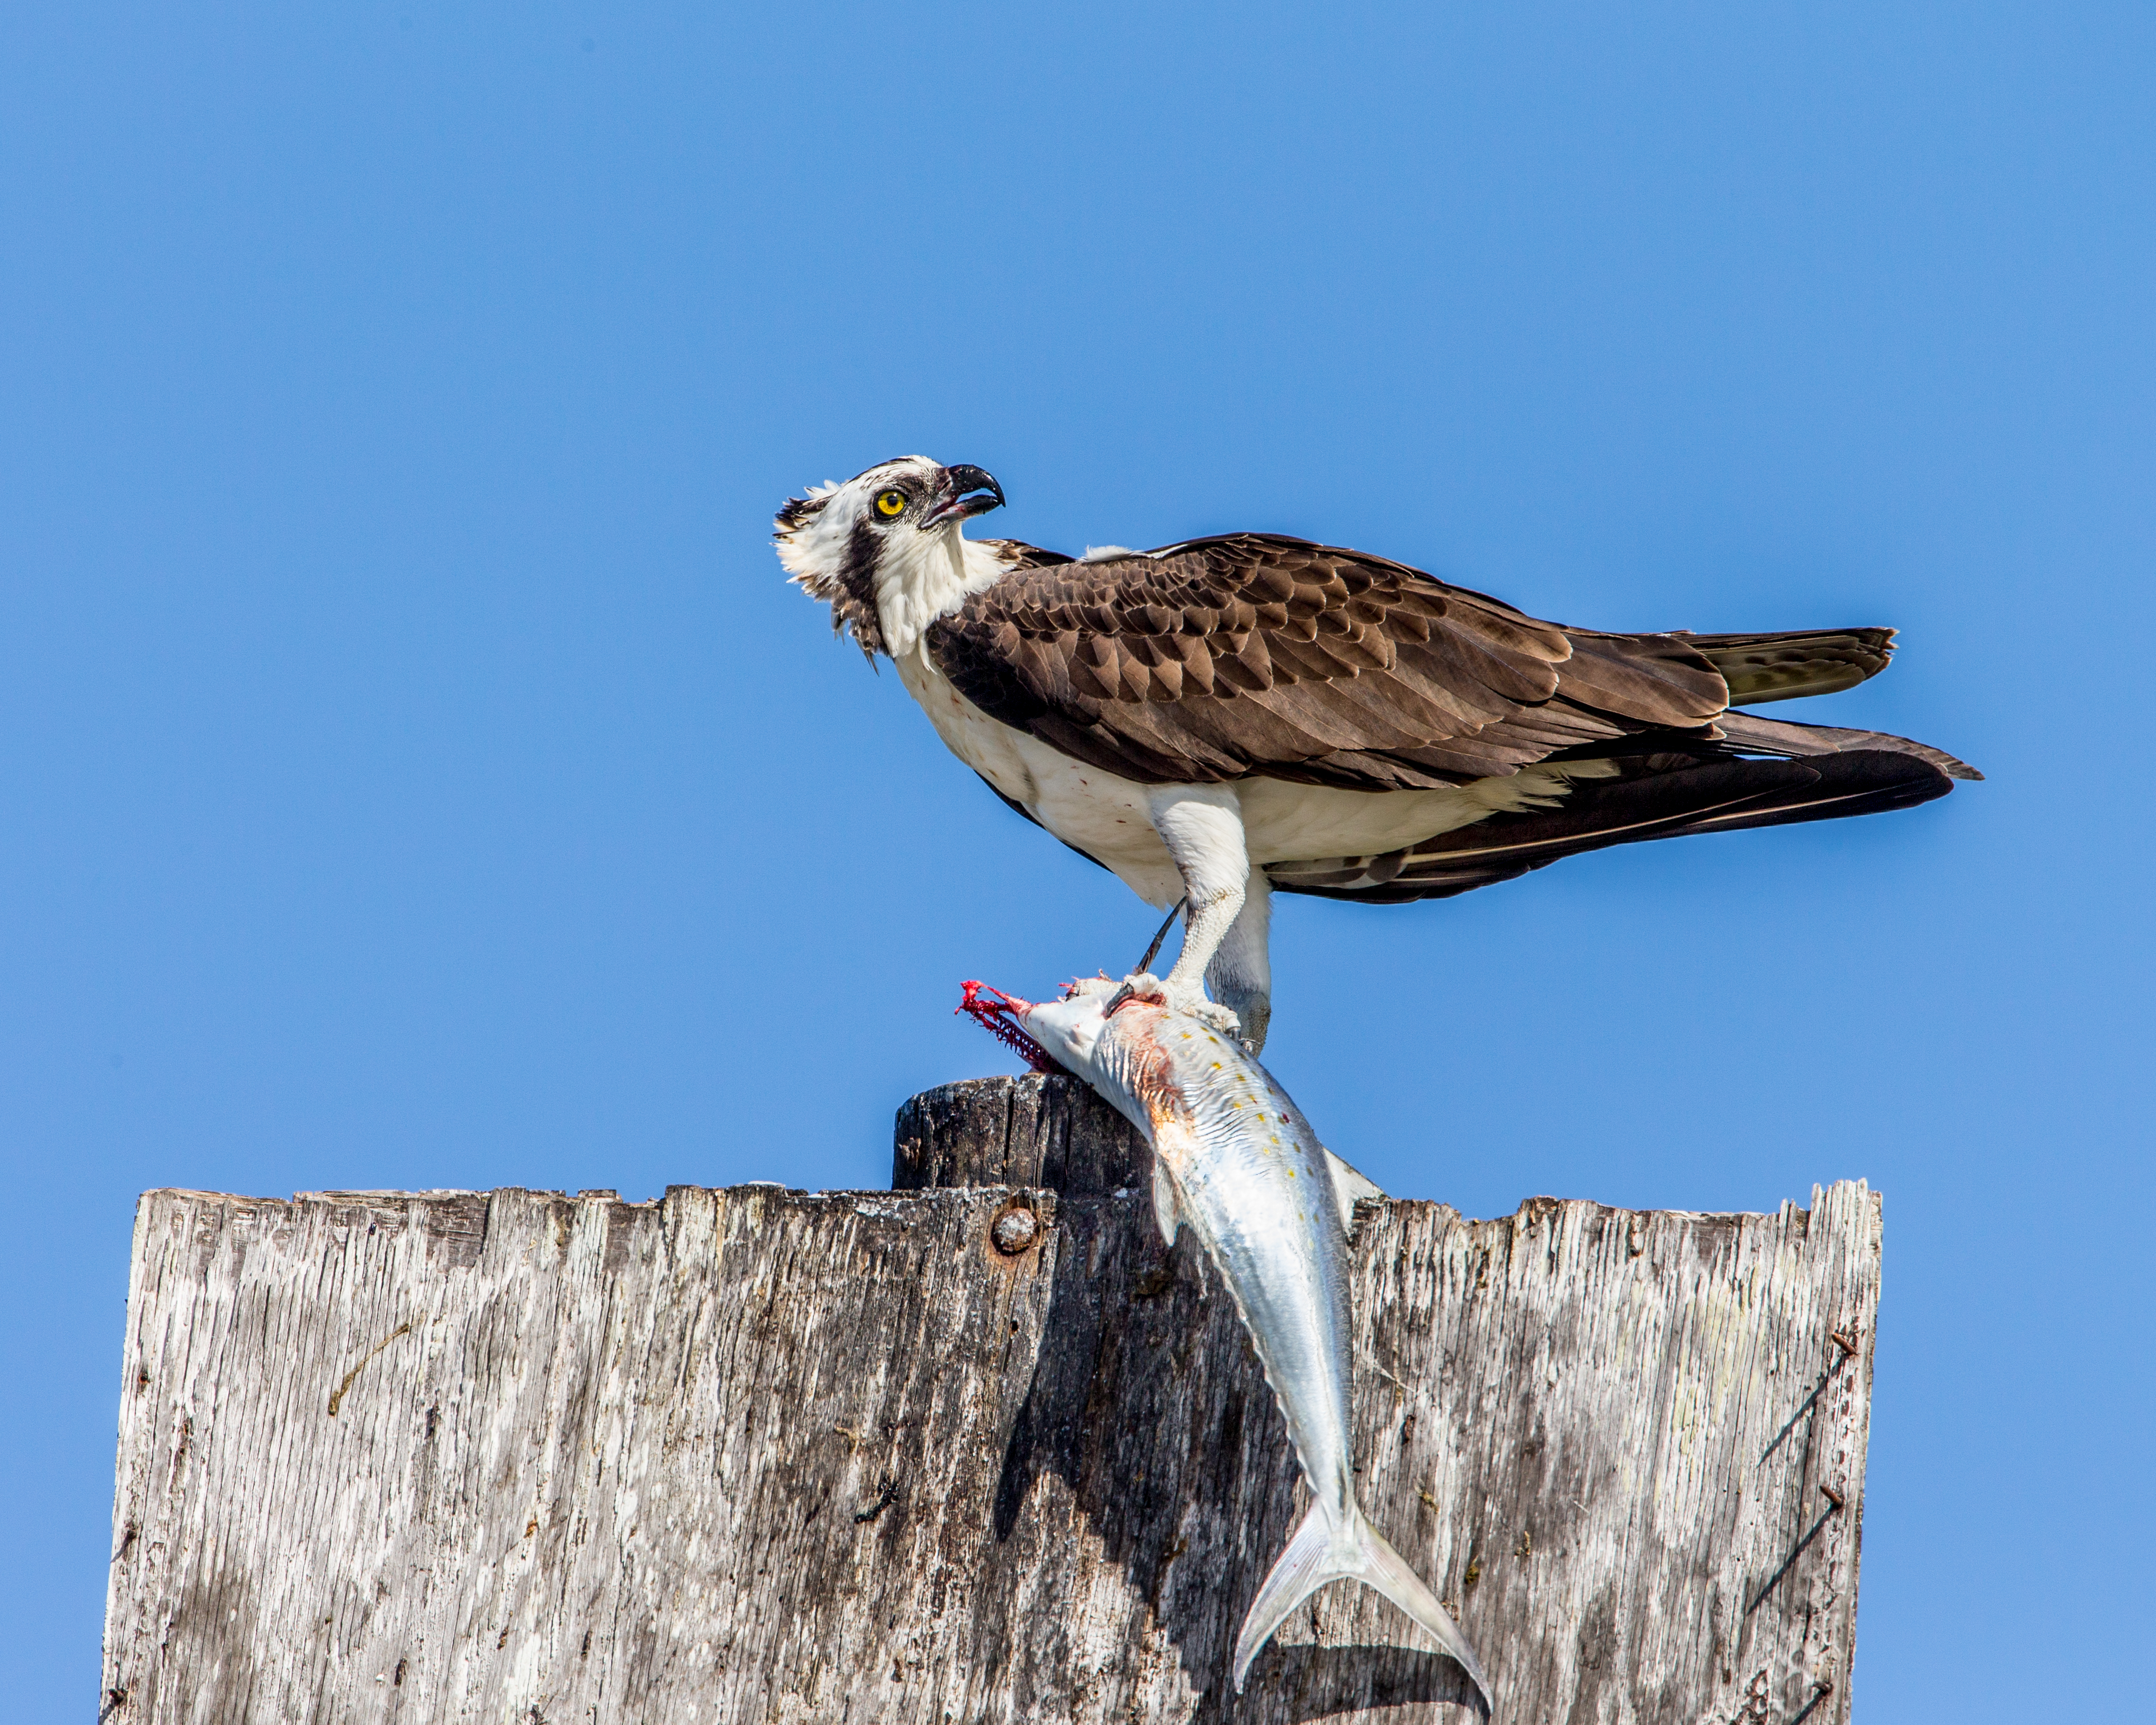
bird, wing, post, wildlife, beak, hawk, fish, fauna, bird of prey, eating, vertebrate, osprey, falcon, florida, andymorffew, morffew, marcoisland, tigertailbeach, spanishmackerel